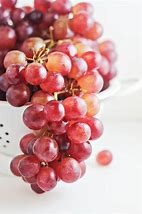
Label: grape